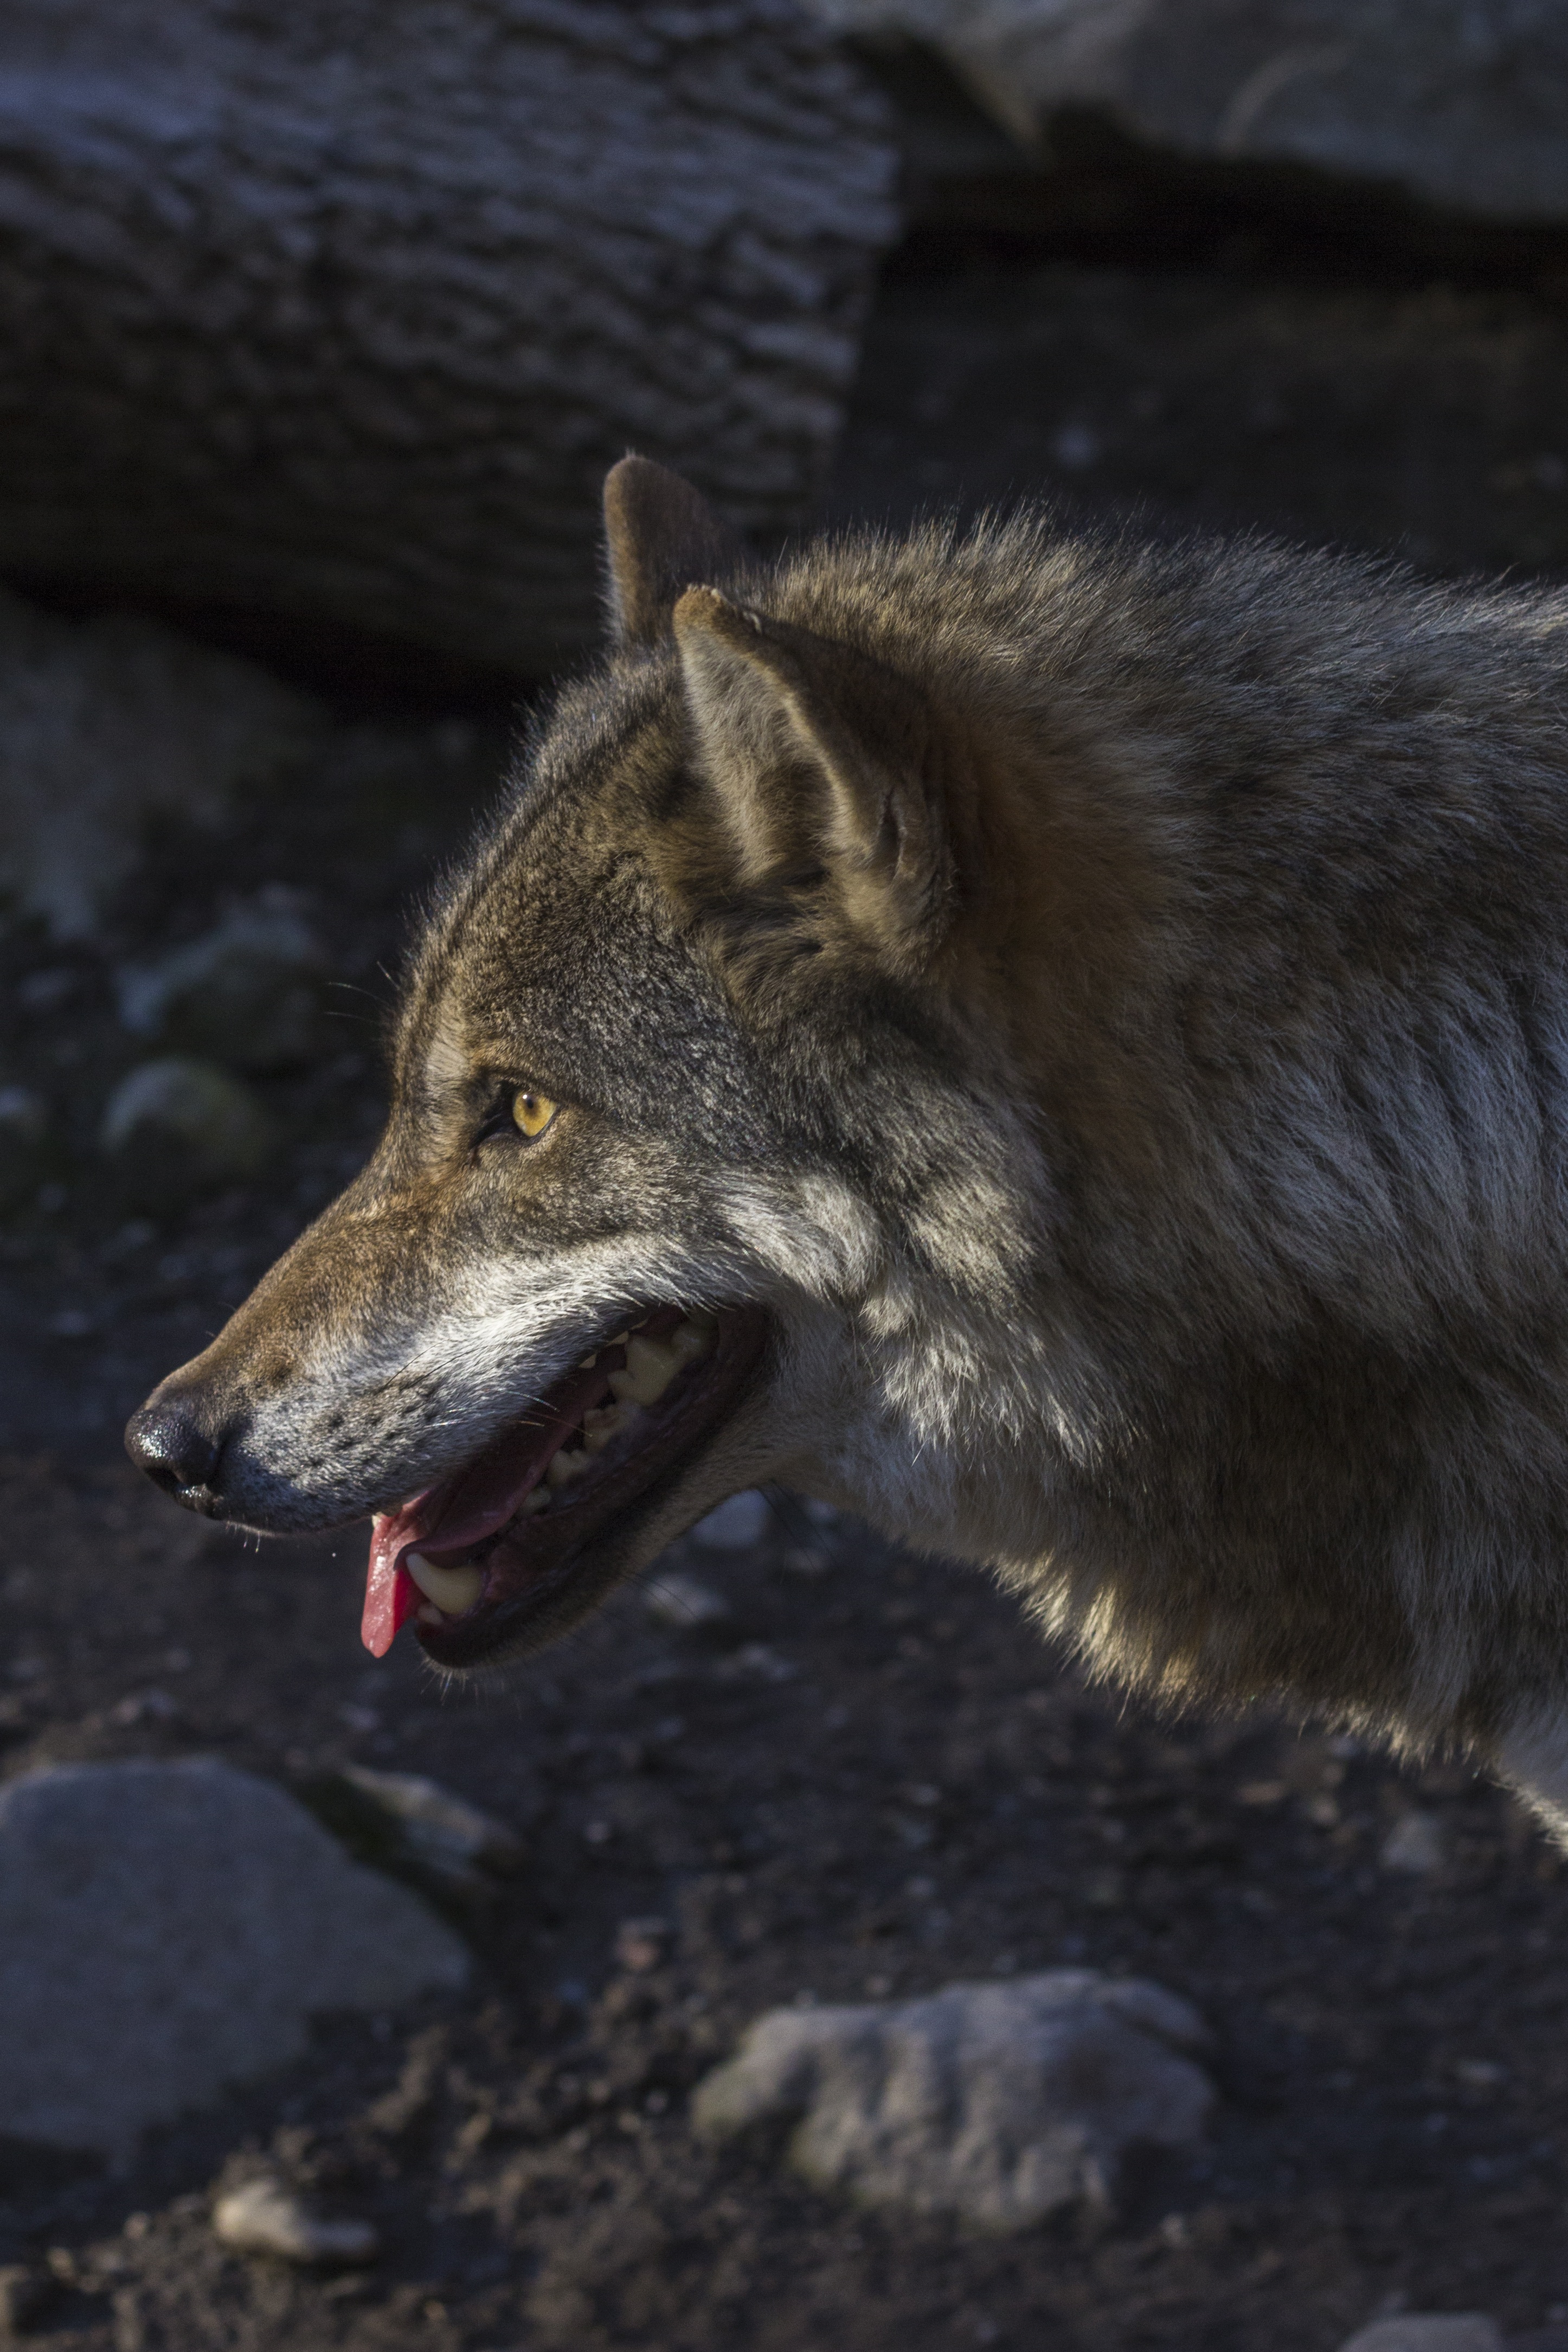
forest, animal, profile, wildlife, portrait, mammal, wolf, predator, page, fauna, smile, vertebrate, tongue, hunter, canis lupus, hundeartig, dog like mammal